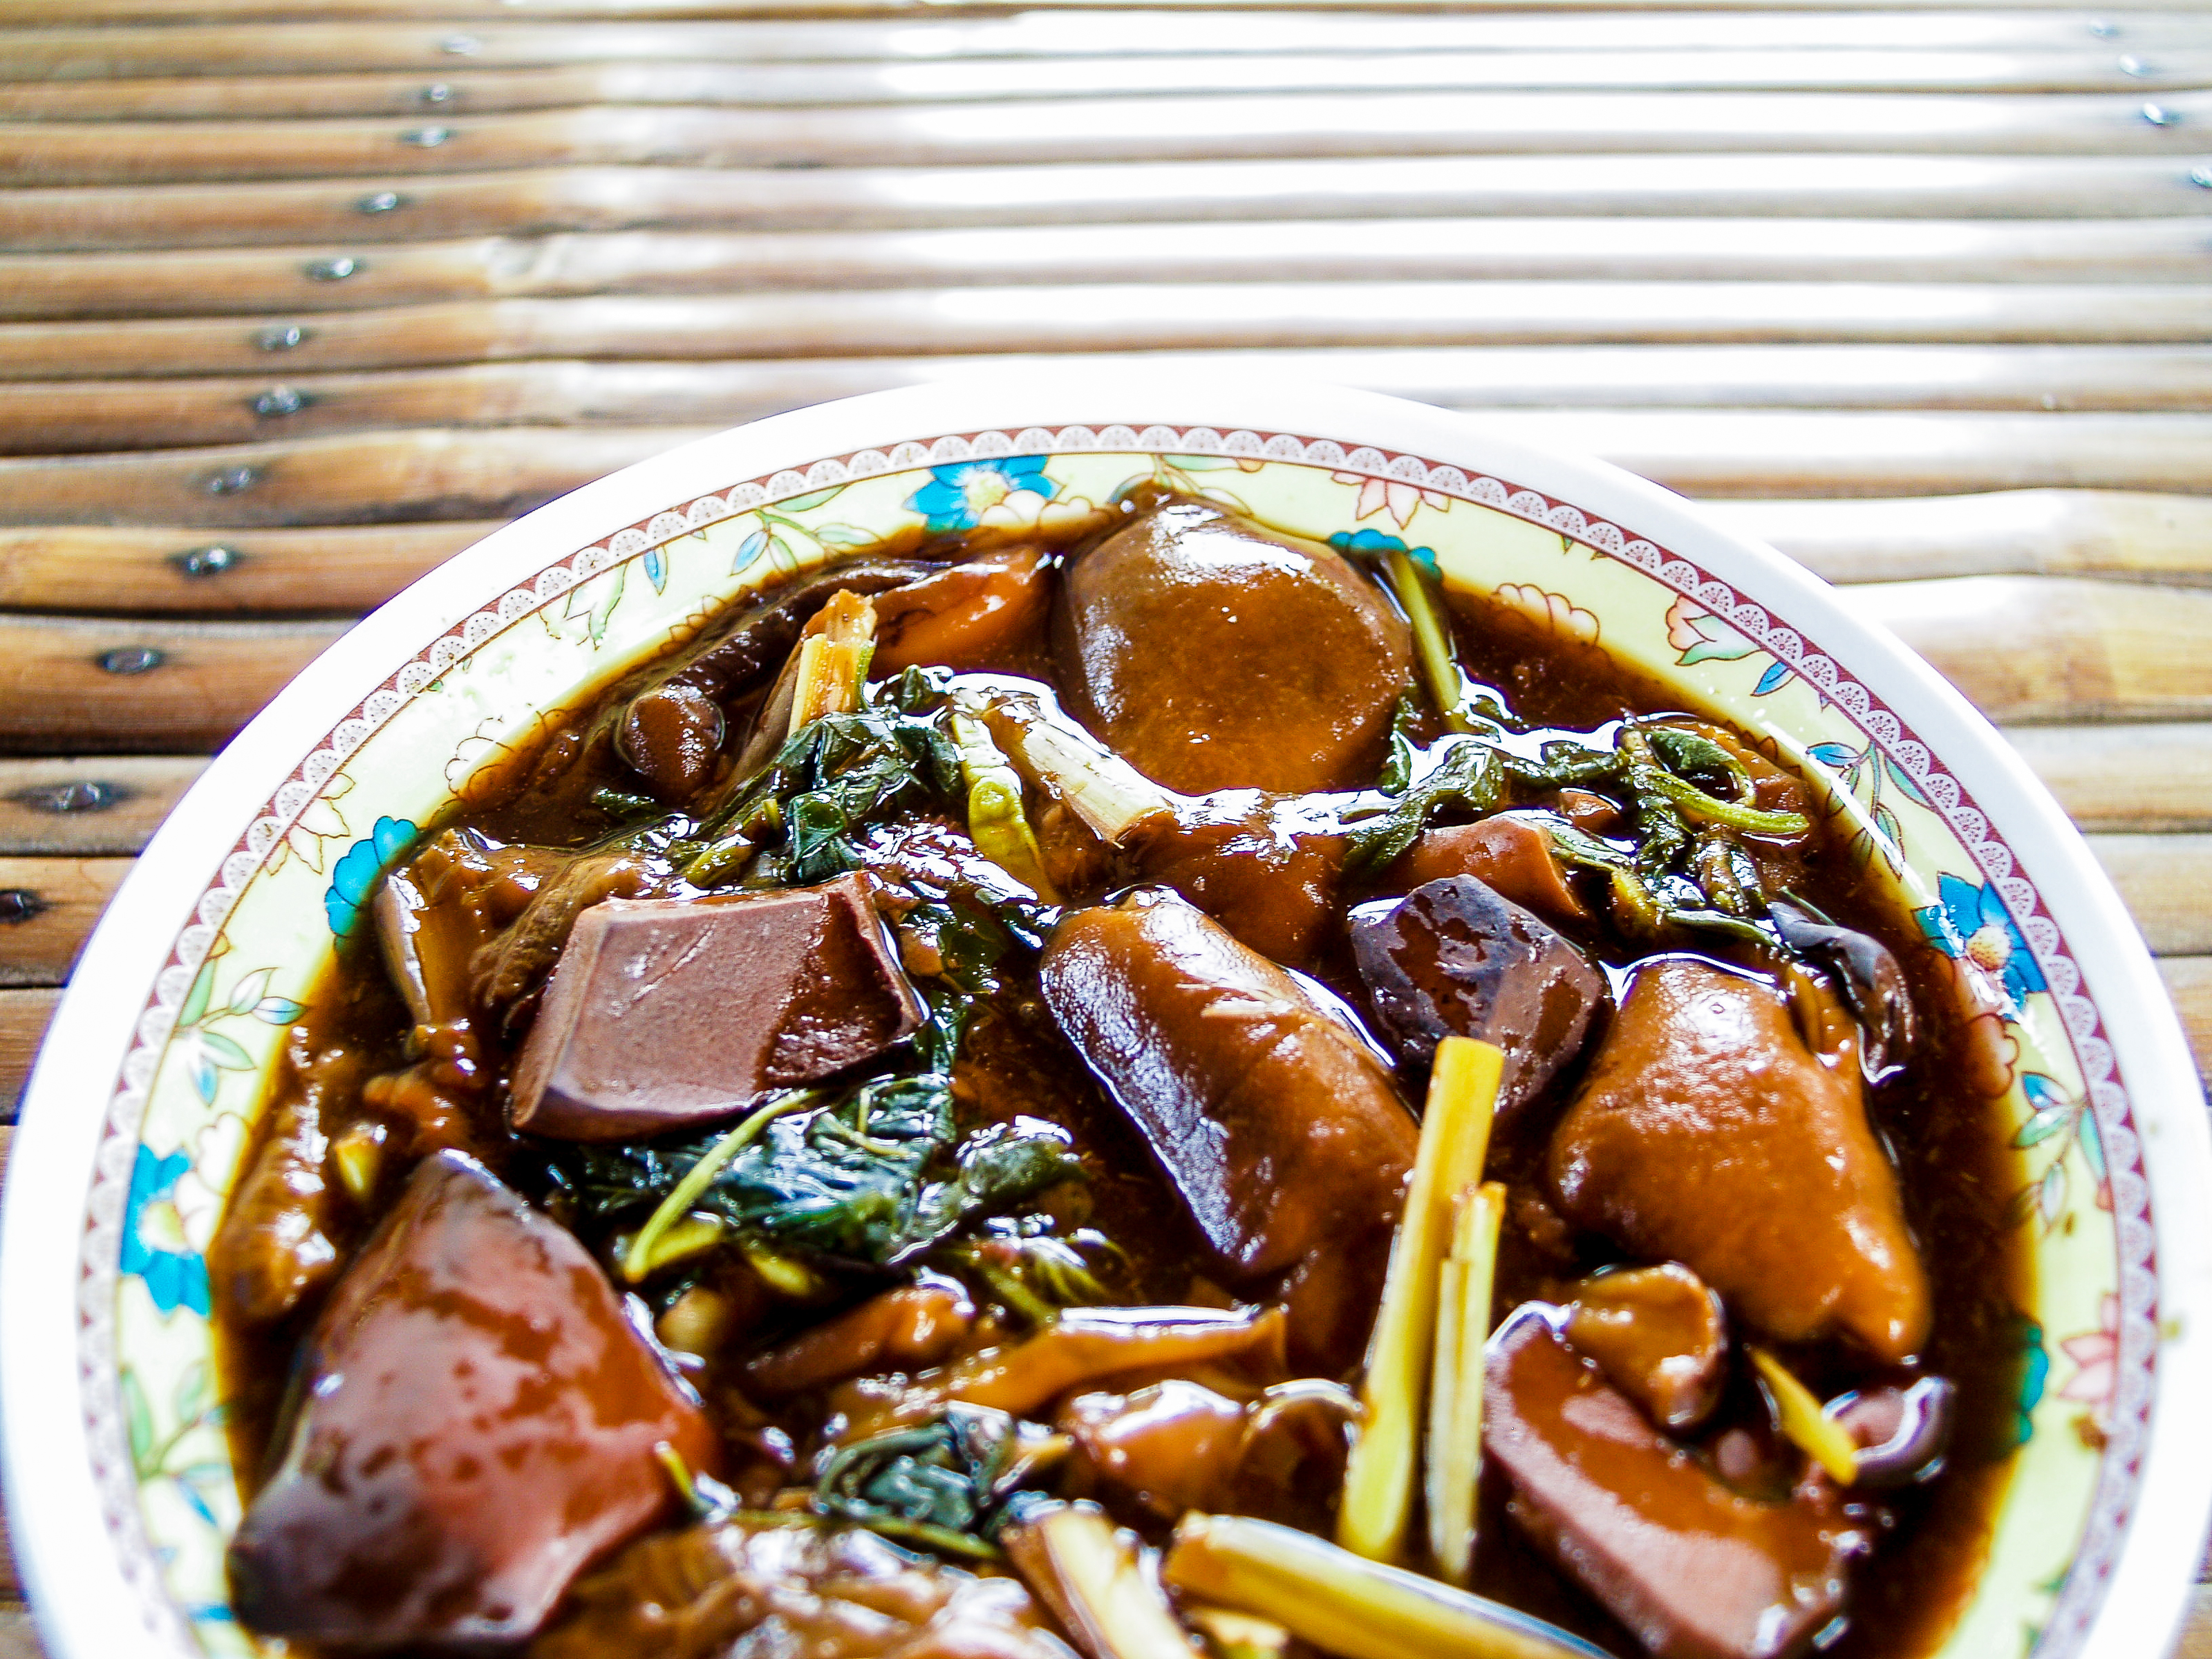
thai, spicy, cuisine, food, vegetable, chili, salad, sauce, rice, restaurant, herb, gourmet, delicious, dish, healthy, pepper, dinner, thailand, plate, ingredient, hot, curry, asia, meal, asian, lunch, recipe, fried, onion, cooking, asian food, chinese food, noodle soup, stew, shanghai food, southeast asian food, andong jjimdak, thai food, soup, b n b hu, gravy